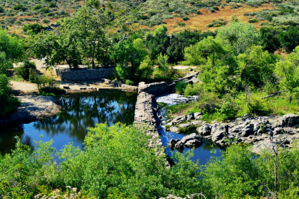
Un San Diego Historical Landmark est un bien patrimonial distingué par la municipalité américaine de San Diego, dans le comté de San Diego, en Californie. Cette distinction existe depuis 1967.